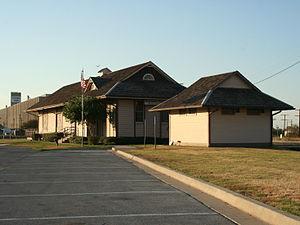
La ville américaine de Saginaw est située dans le comté de Tarrant, dans l’État du Texas. Lors du recensement de 2010, elle comptait 19 806 habitants.